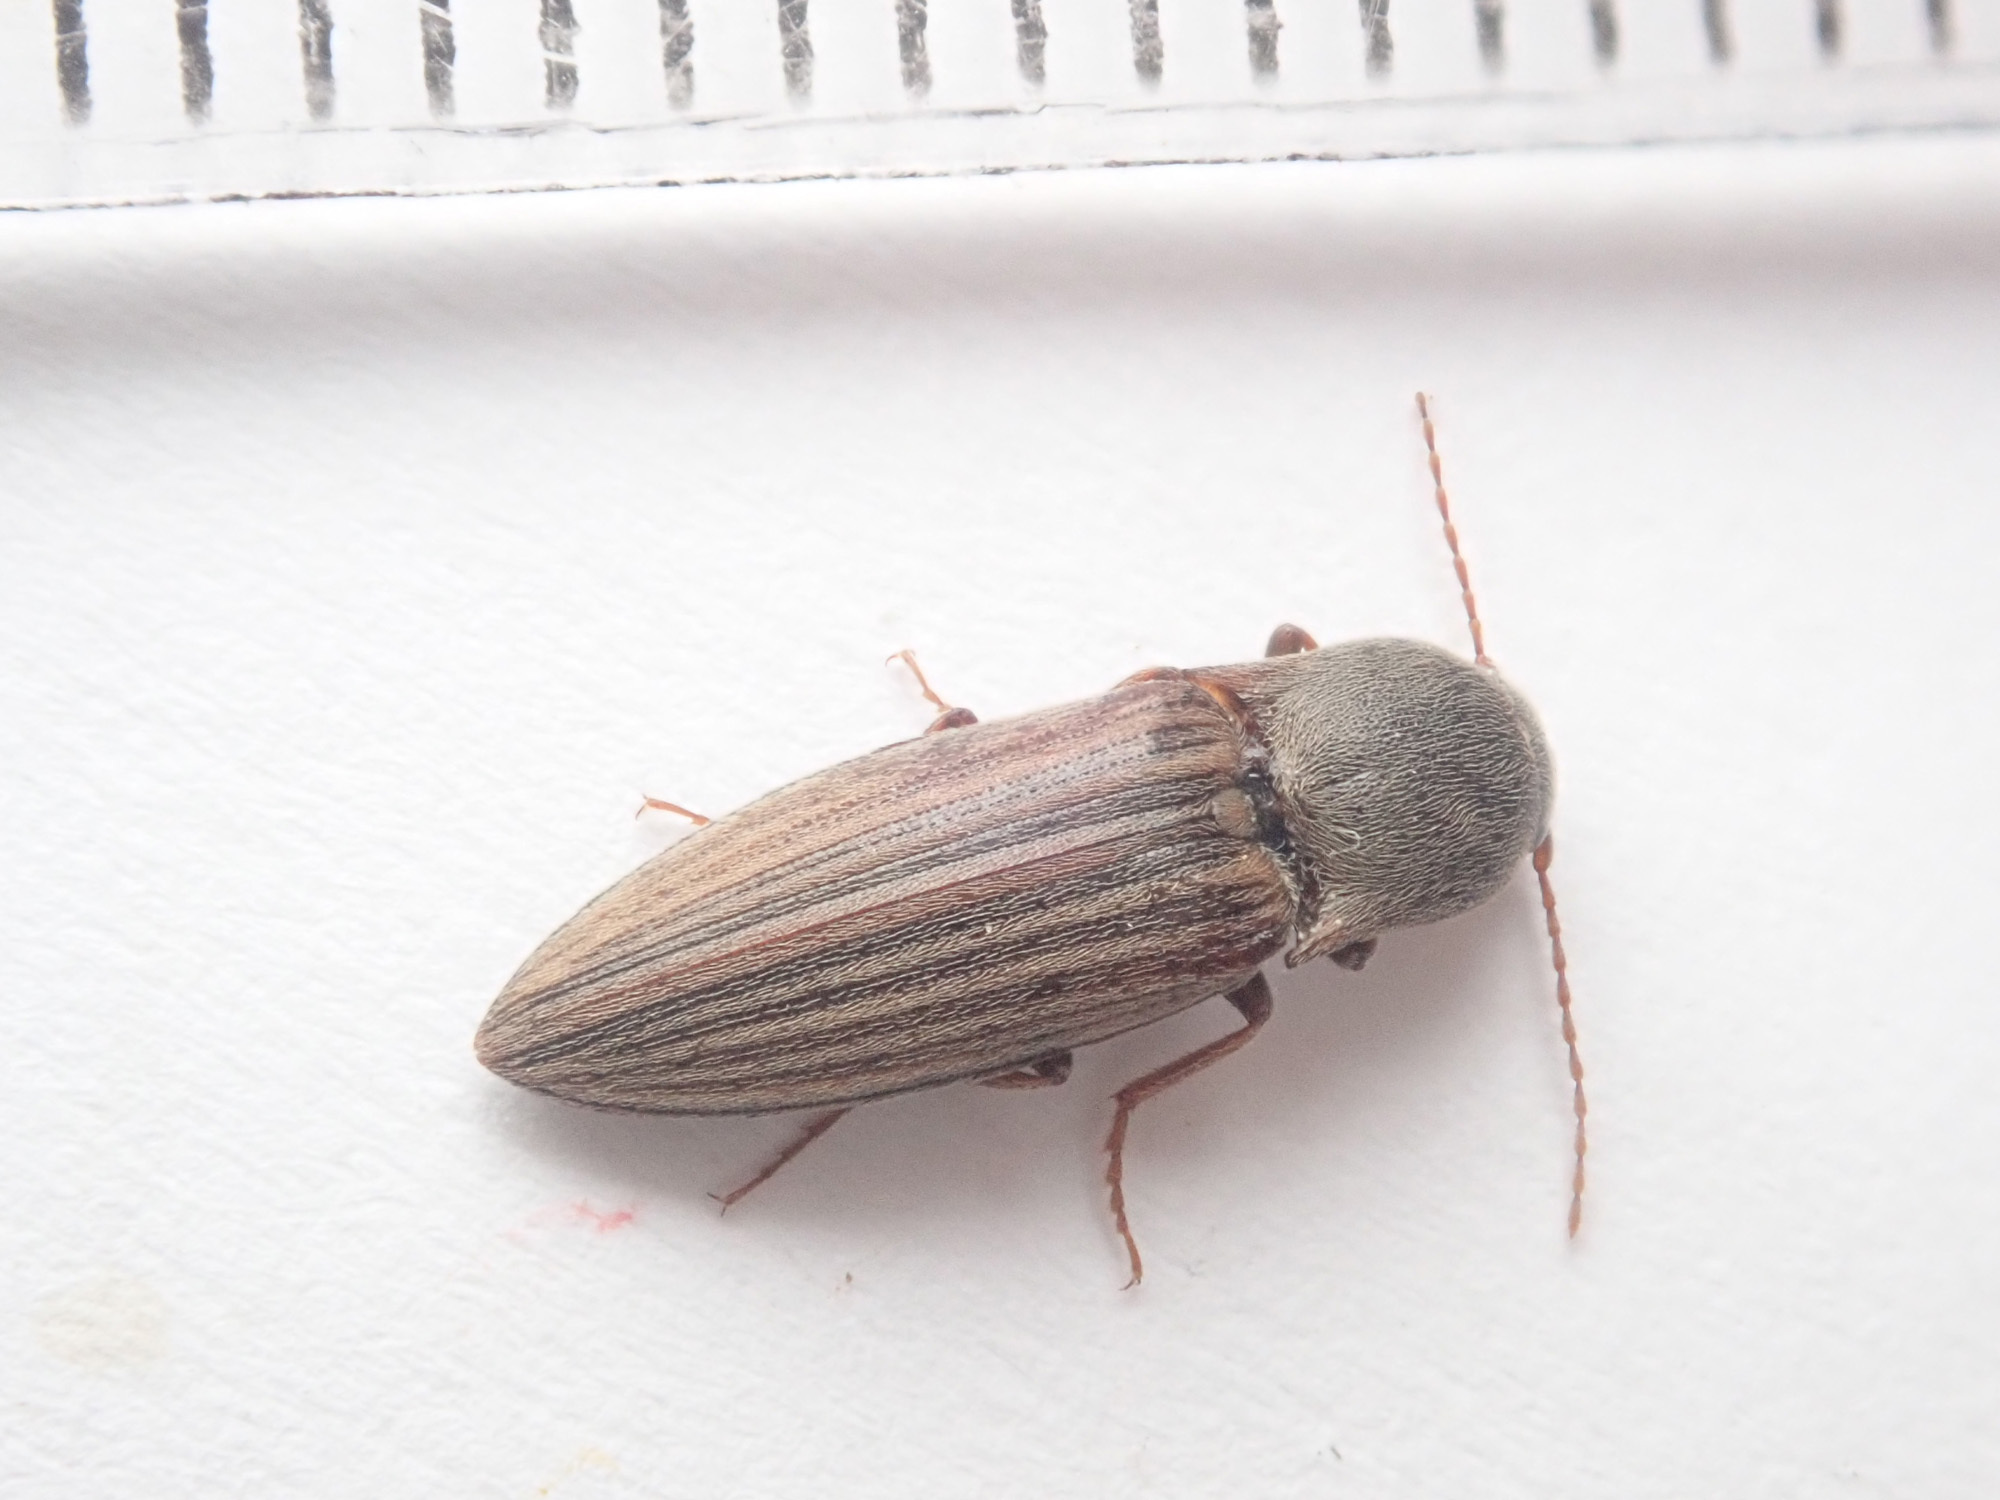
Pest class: clickbeetles_wireworms